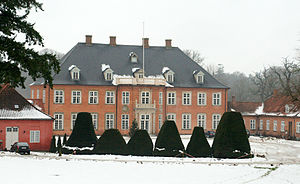
Langesø (herregård)
Langesø i december 2012
Langesø er en herregård, som nævnes første gang i 1415. Den ligger ved byen Morud i Vigerslev Sogn i Bogense Provsti i Nordfyns Kommune. Hovedbygningen er opført i 1775 ved Georg Dietrich Tschierske, Georg Erdman Rosenberg og Hans Næss.